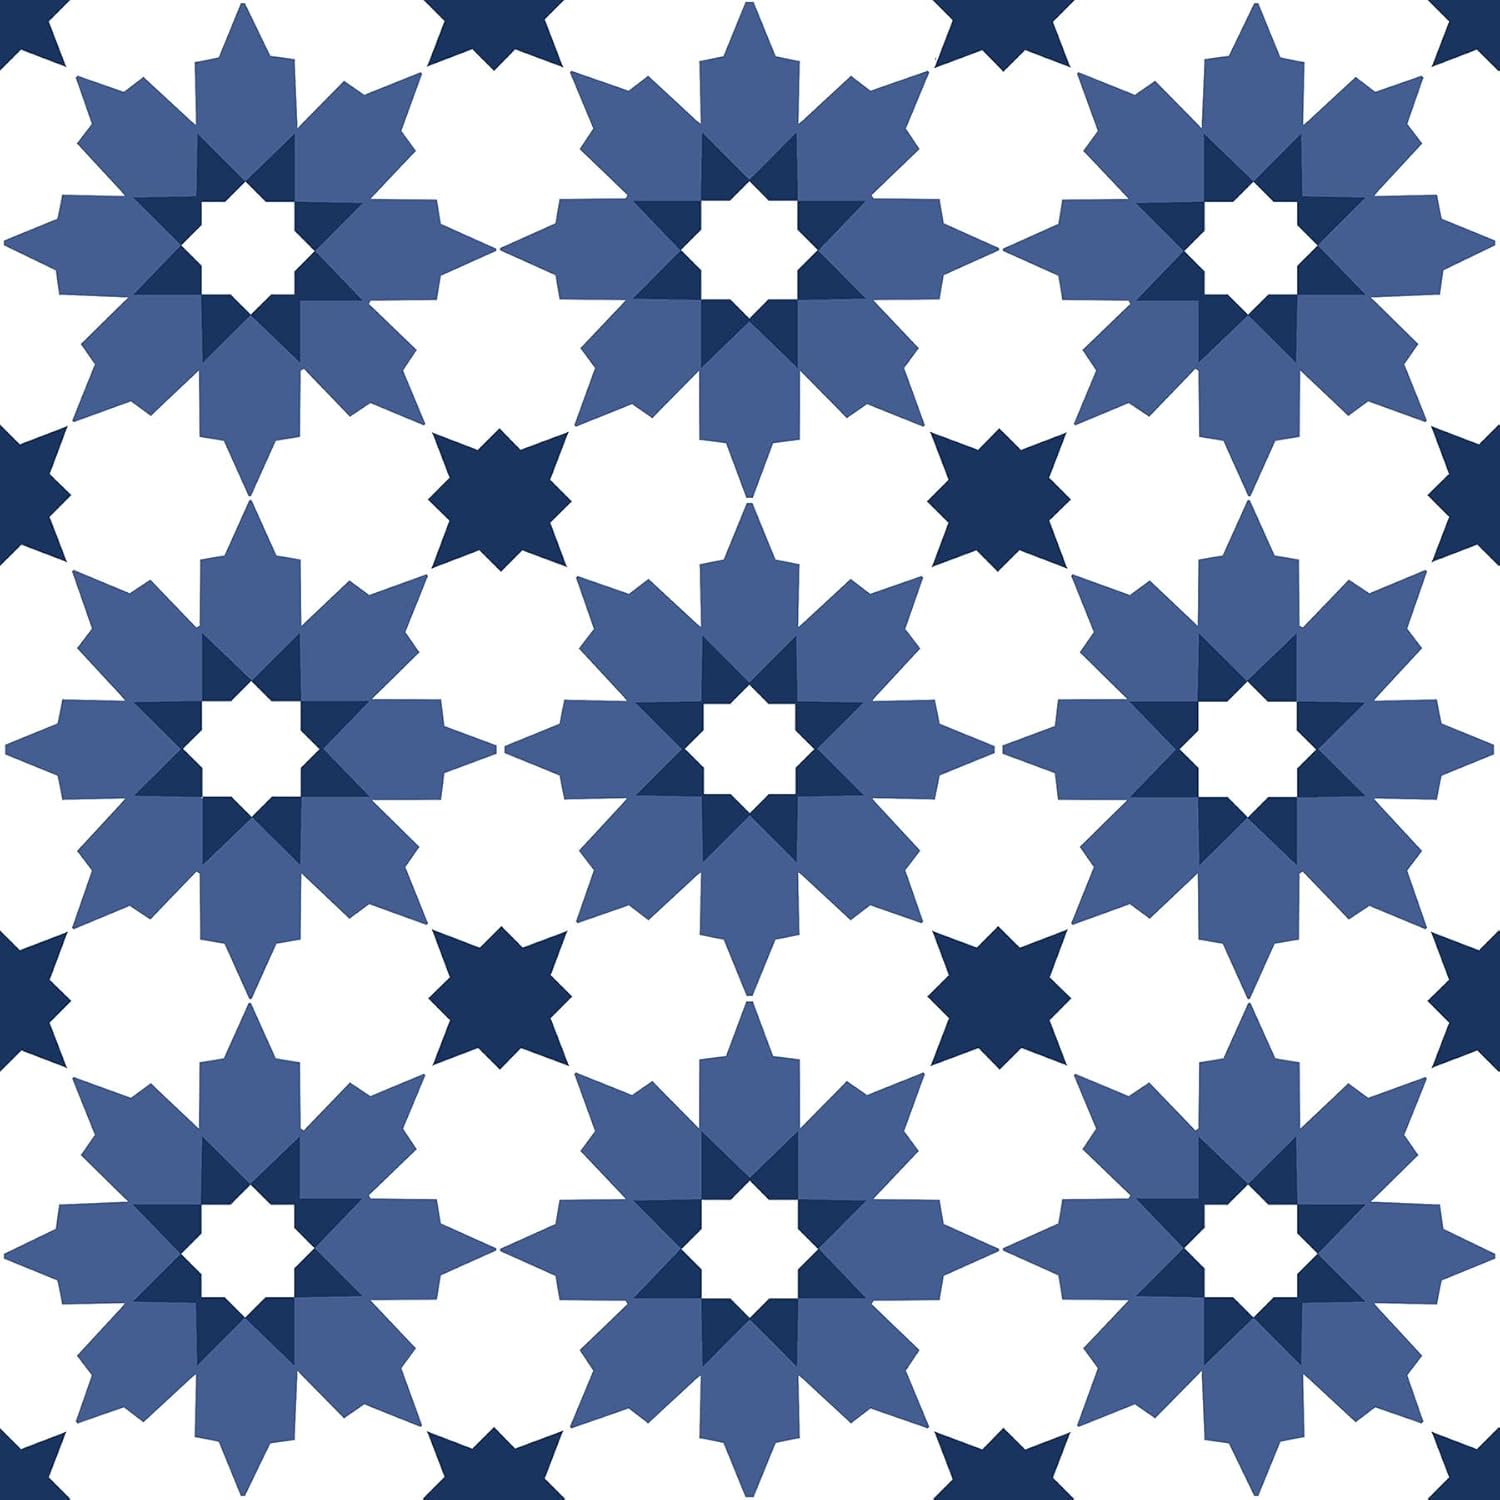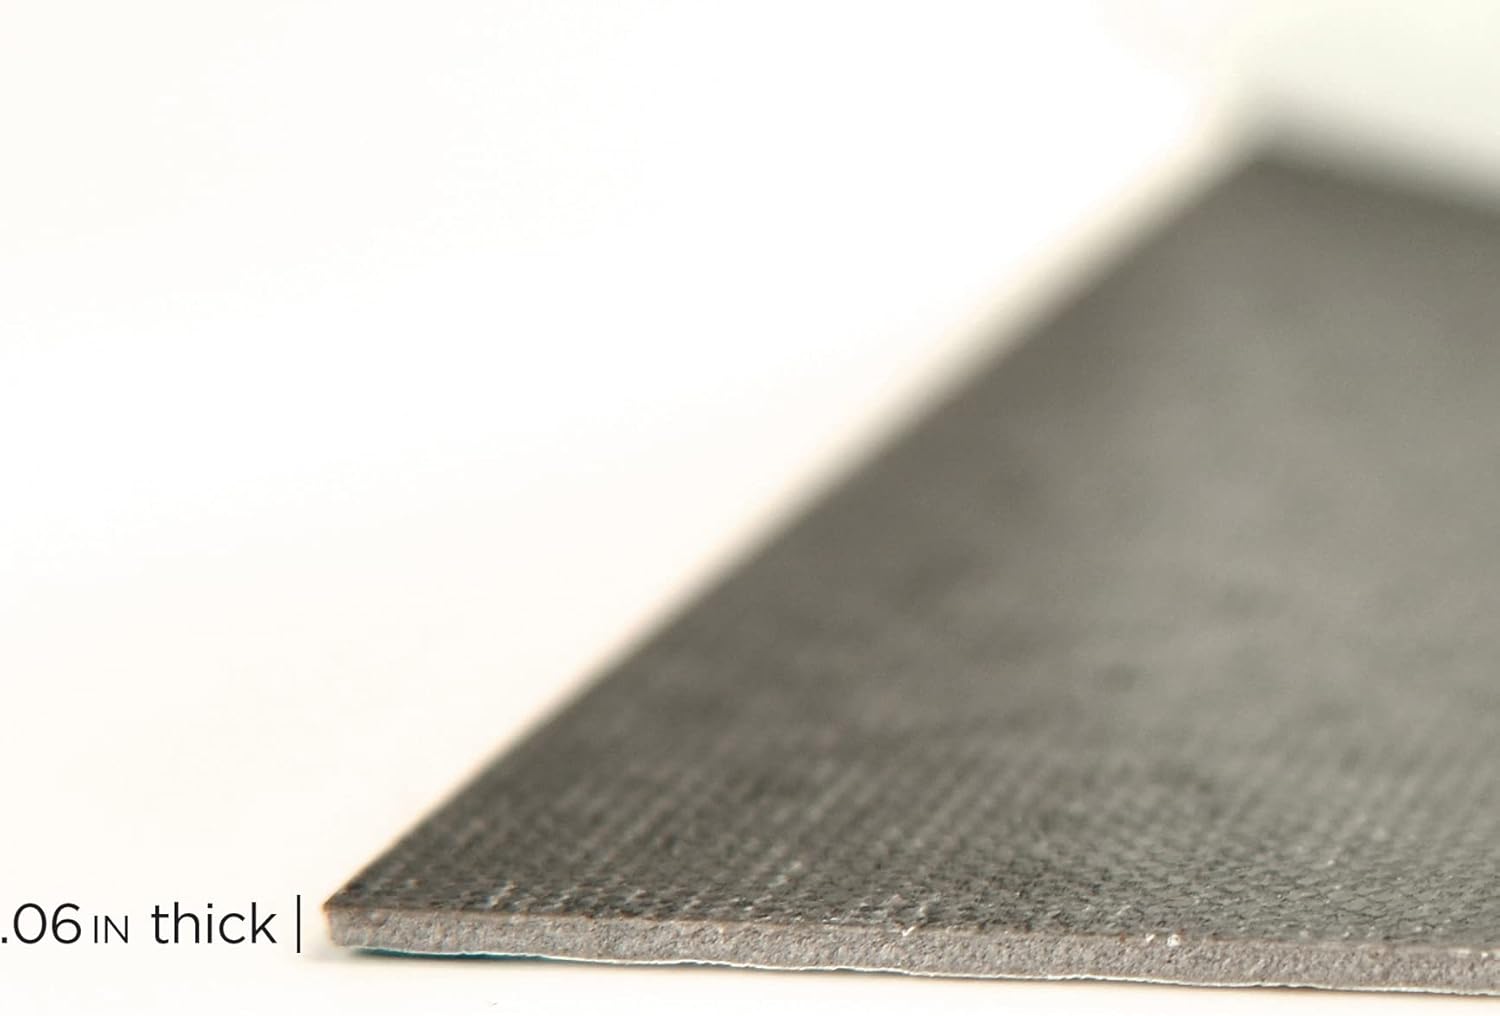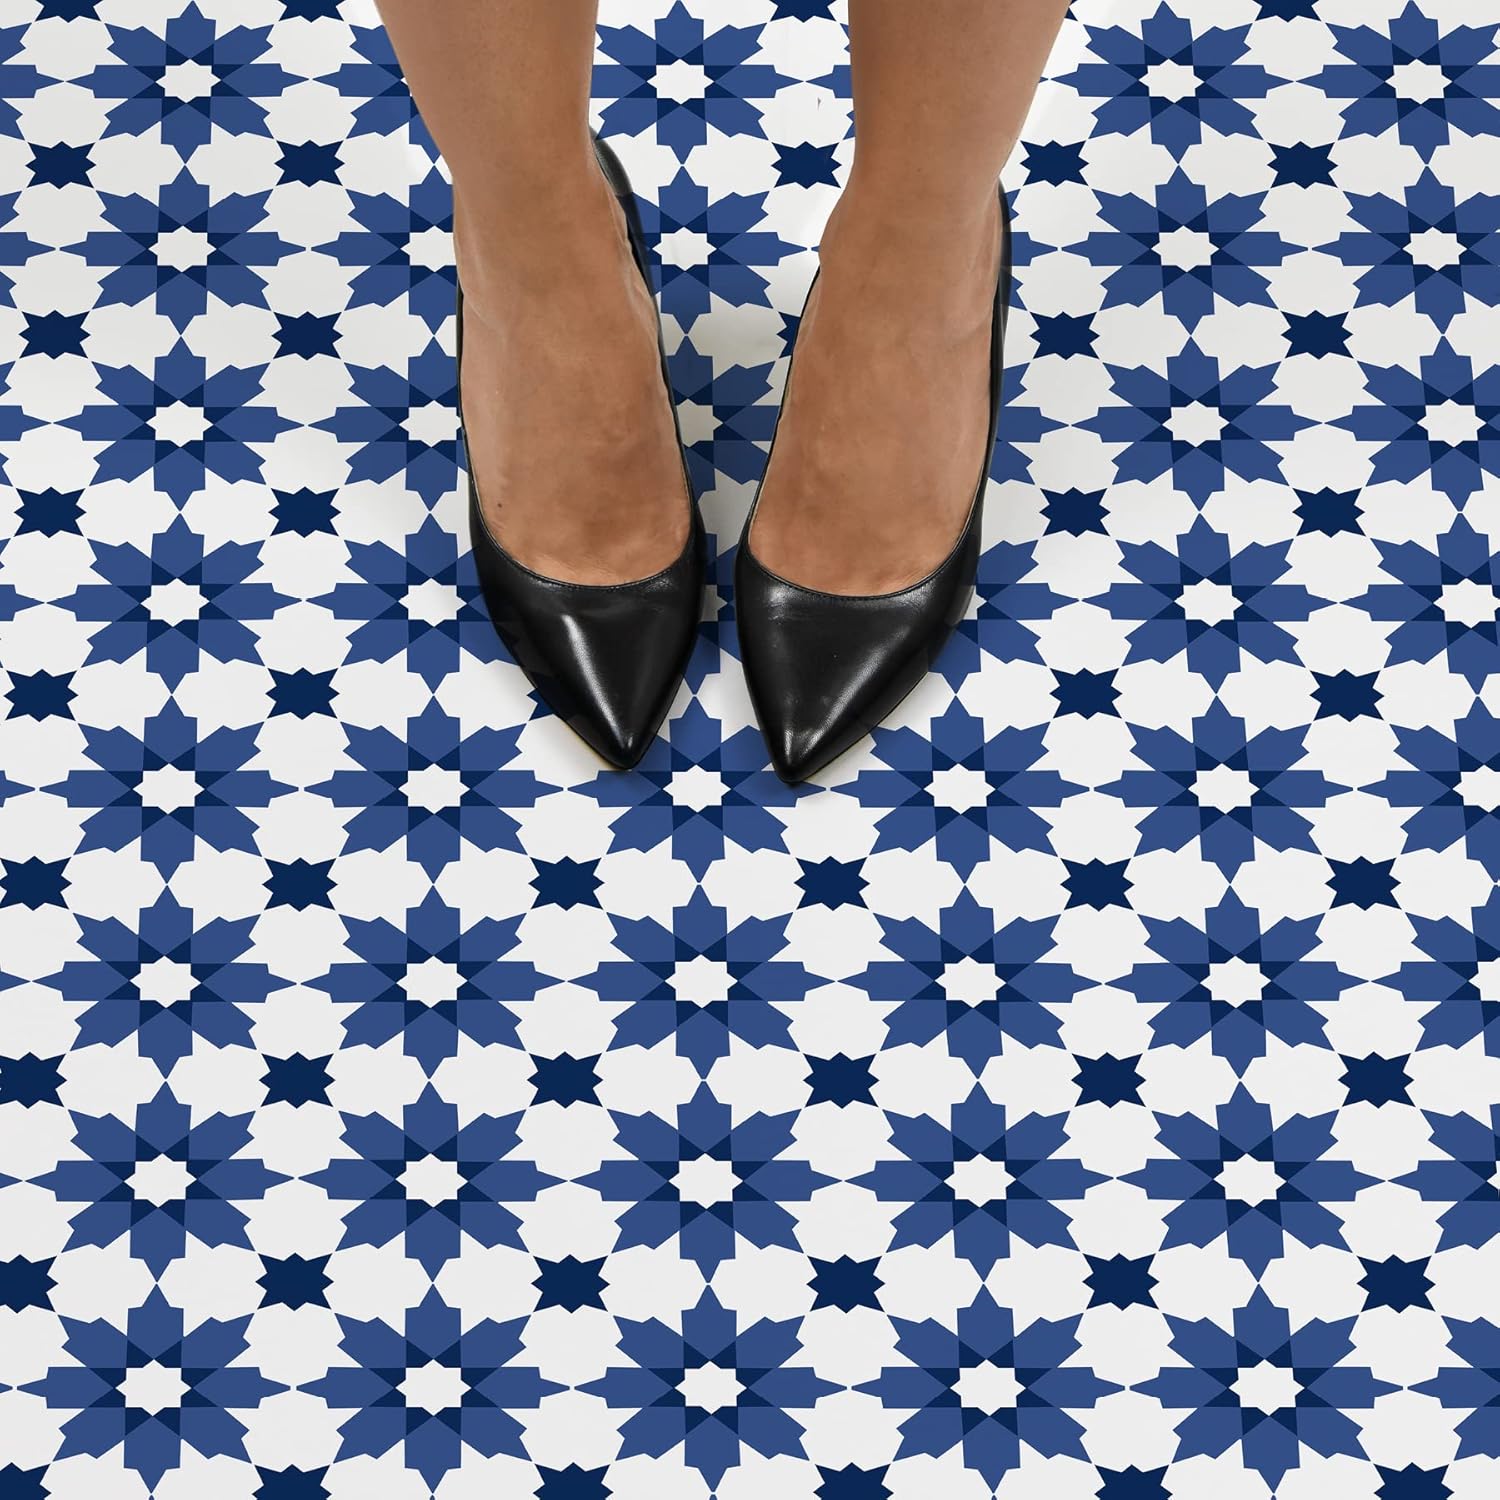
FloorPops Zellige Peel & Stick Floor Tiles, Blue
Category: Amazon Home
This blue and white peel and stick floor tile features mini floral motifs that will pack a punch in a small space. Illuminate your dull and dated floors with this chic bohemian design! Zellige Peel and Stick Floor Tiles contains 10 pieces on 10 sheets that measure 12 x 12 inches. This product measures 60-in x 60-in x .06-in when assembled.
Features: Blue and white floral peel and stick vinyl tile | Peel and stick to apply | Easy installation - no grout or special tools needed | Water resistant and washable | Virgin Vinyl material with a textured low lustre finish and permanent adhesive makes tiles durable | One package contains 10 tiles that each measure .06-in in depth | Each tile measures 12 x 12 inches